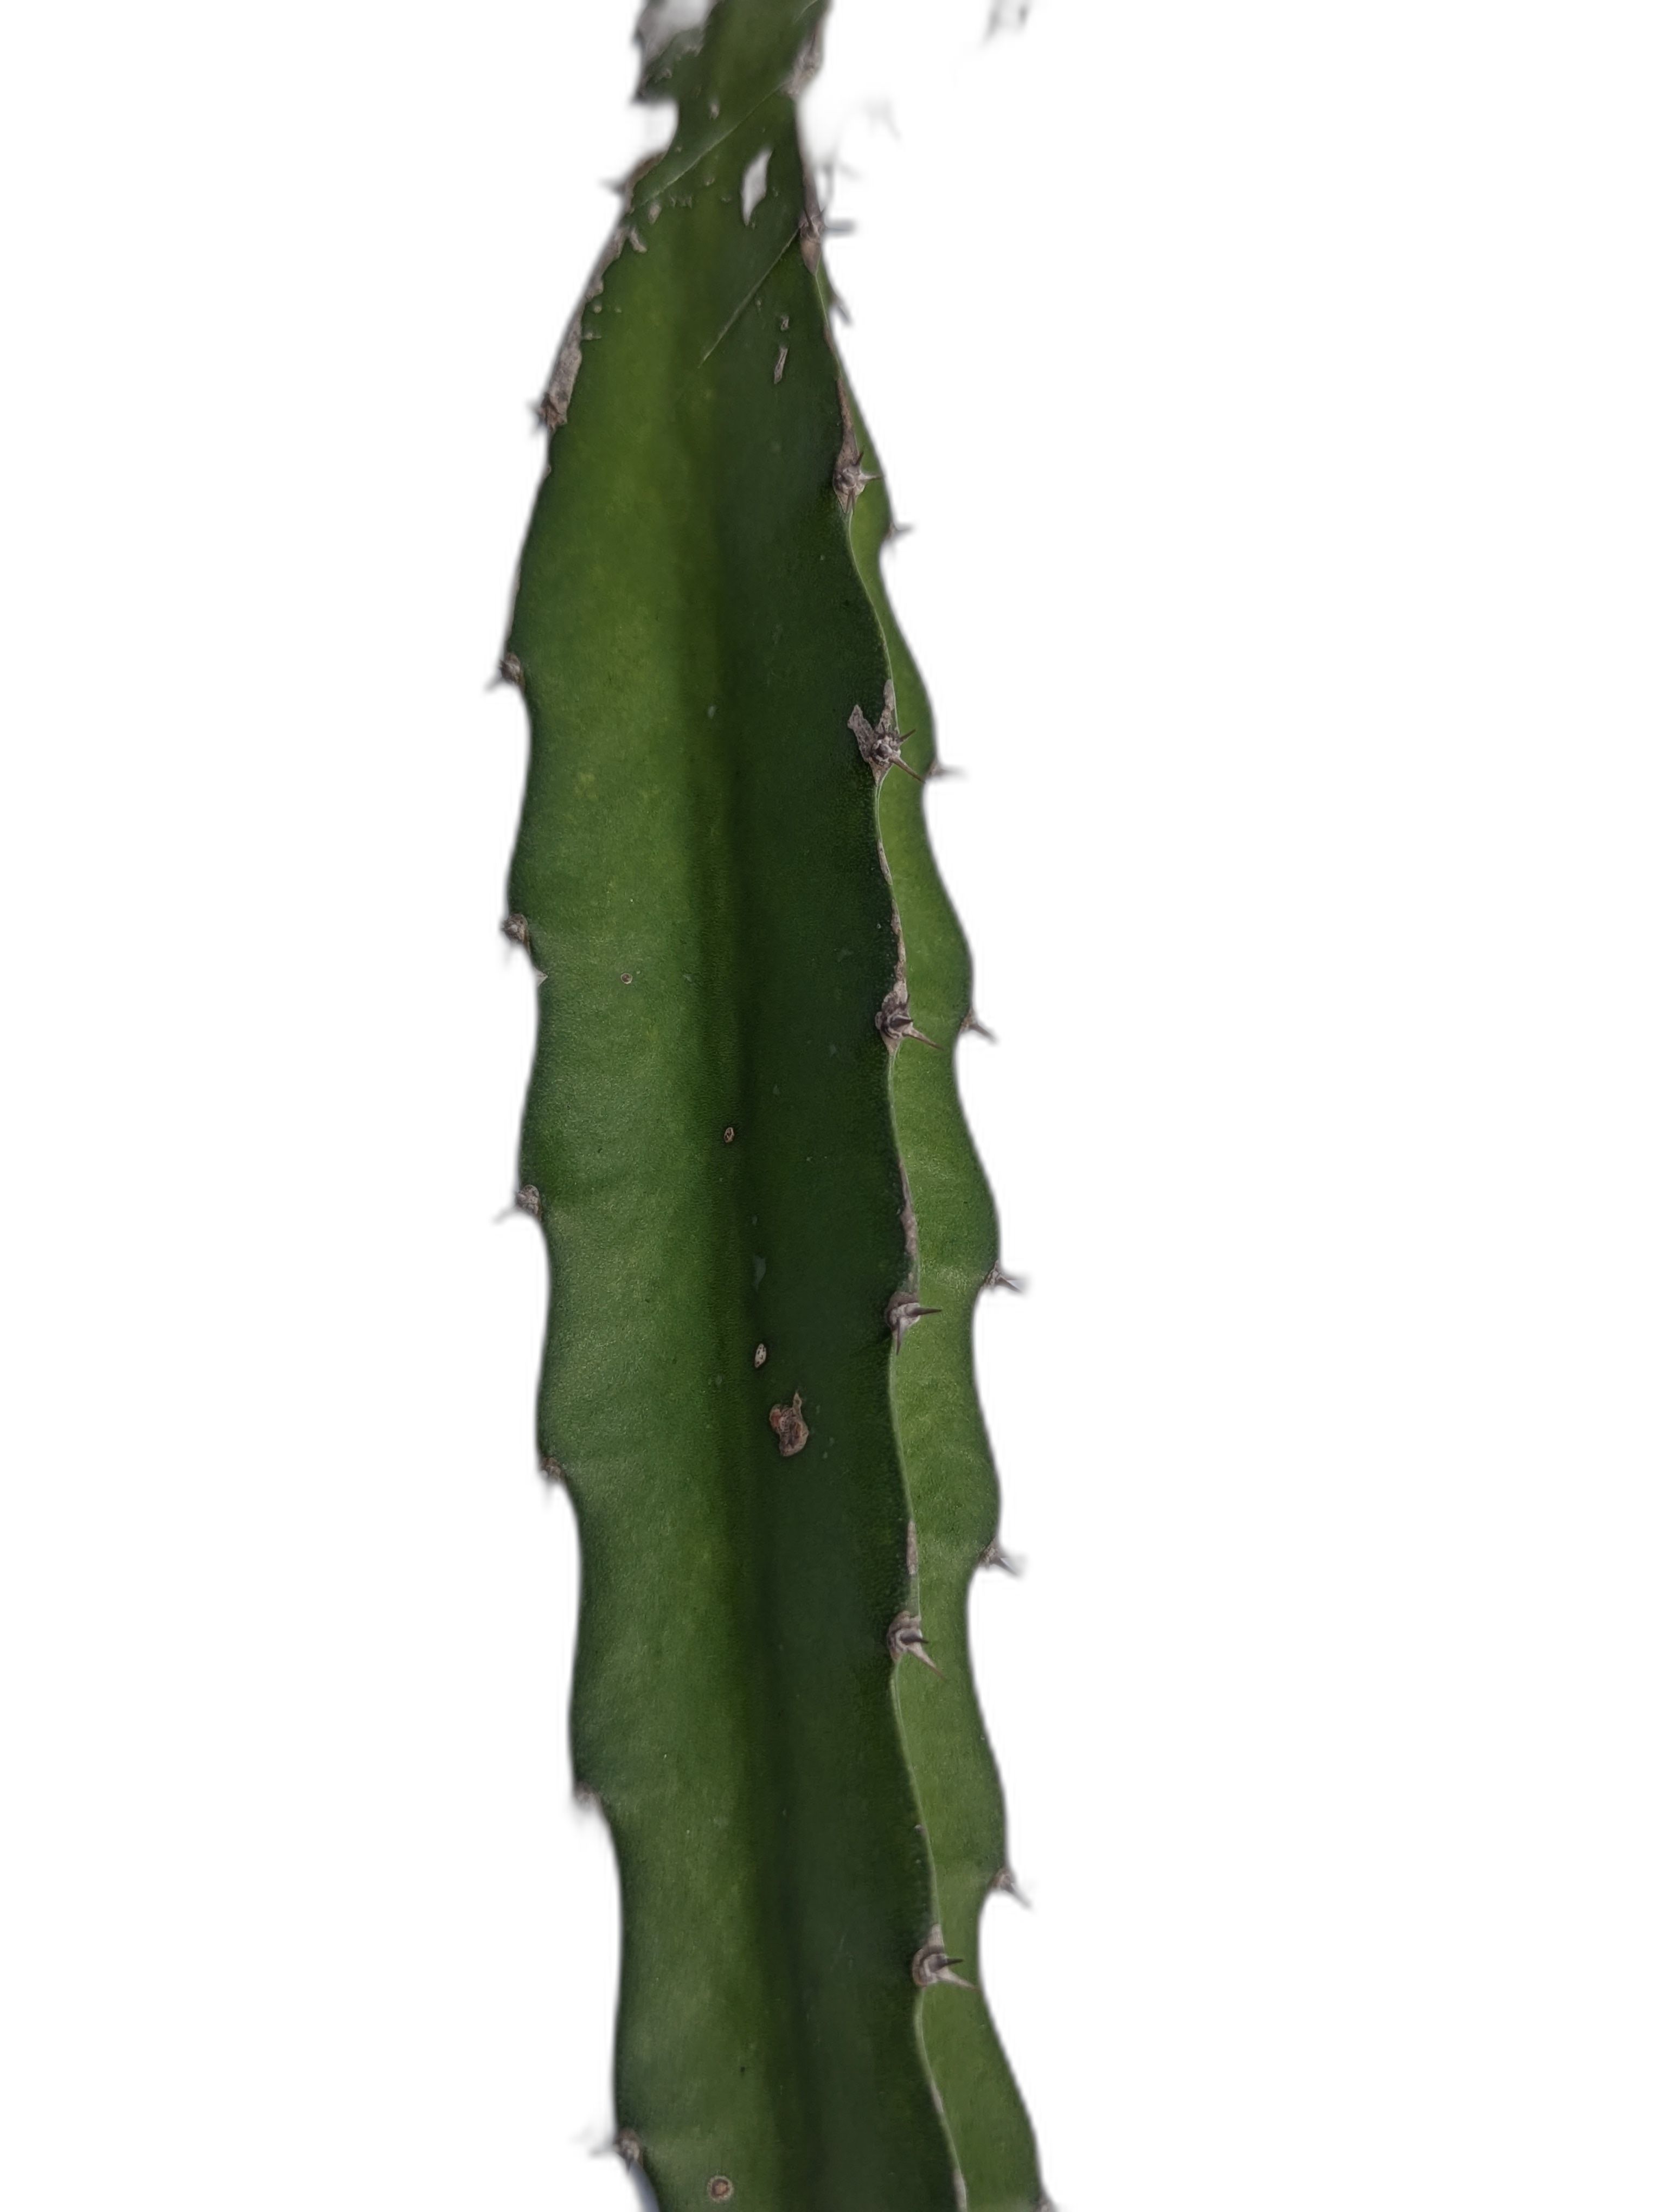
Label: Good leaf